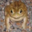
Label: frog